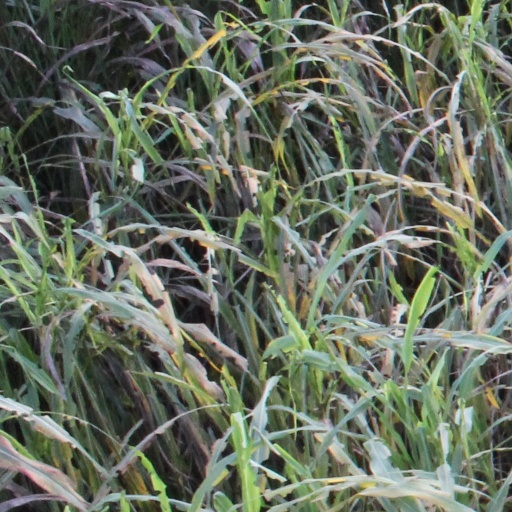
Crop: sorghum